Zlatko Junuzović

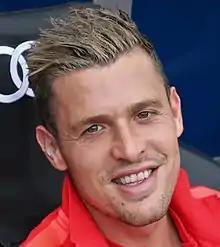
Junuzović in 2019

Zlatko Junuzović (born 26 September 1987) is an Austrian former professional footballer who played as a midfielder. From 2006 to 2017 he played for the Austria national team. He was known as a free-kick specialist.